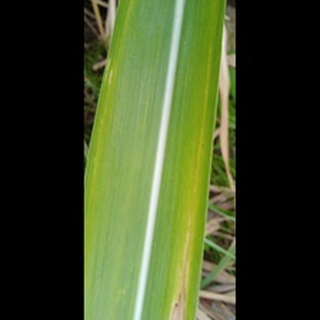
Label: sugarcane_yellow_leaf_disease